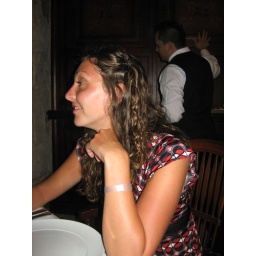
Chrystale doesn't believe me that there will be no fish in her chicken that she ordered